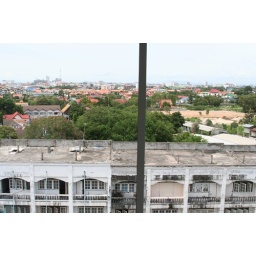
window closed... the bar in the middle is where the two windows come together